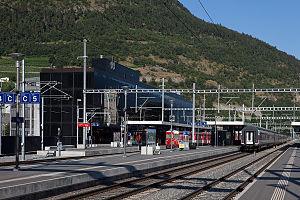
La gare de Viège est la principale gare ferroviaire de la commune suisse de Viège, dans le canton du Valais. Elle se situe dans le centre ville.